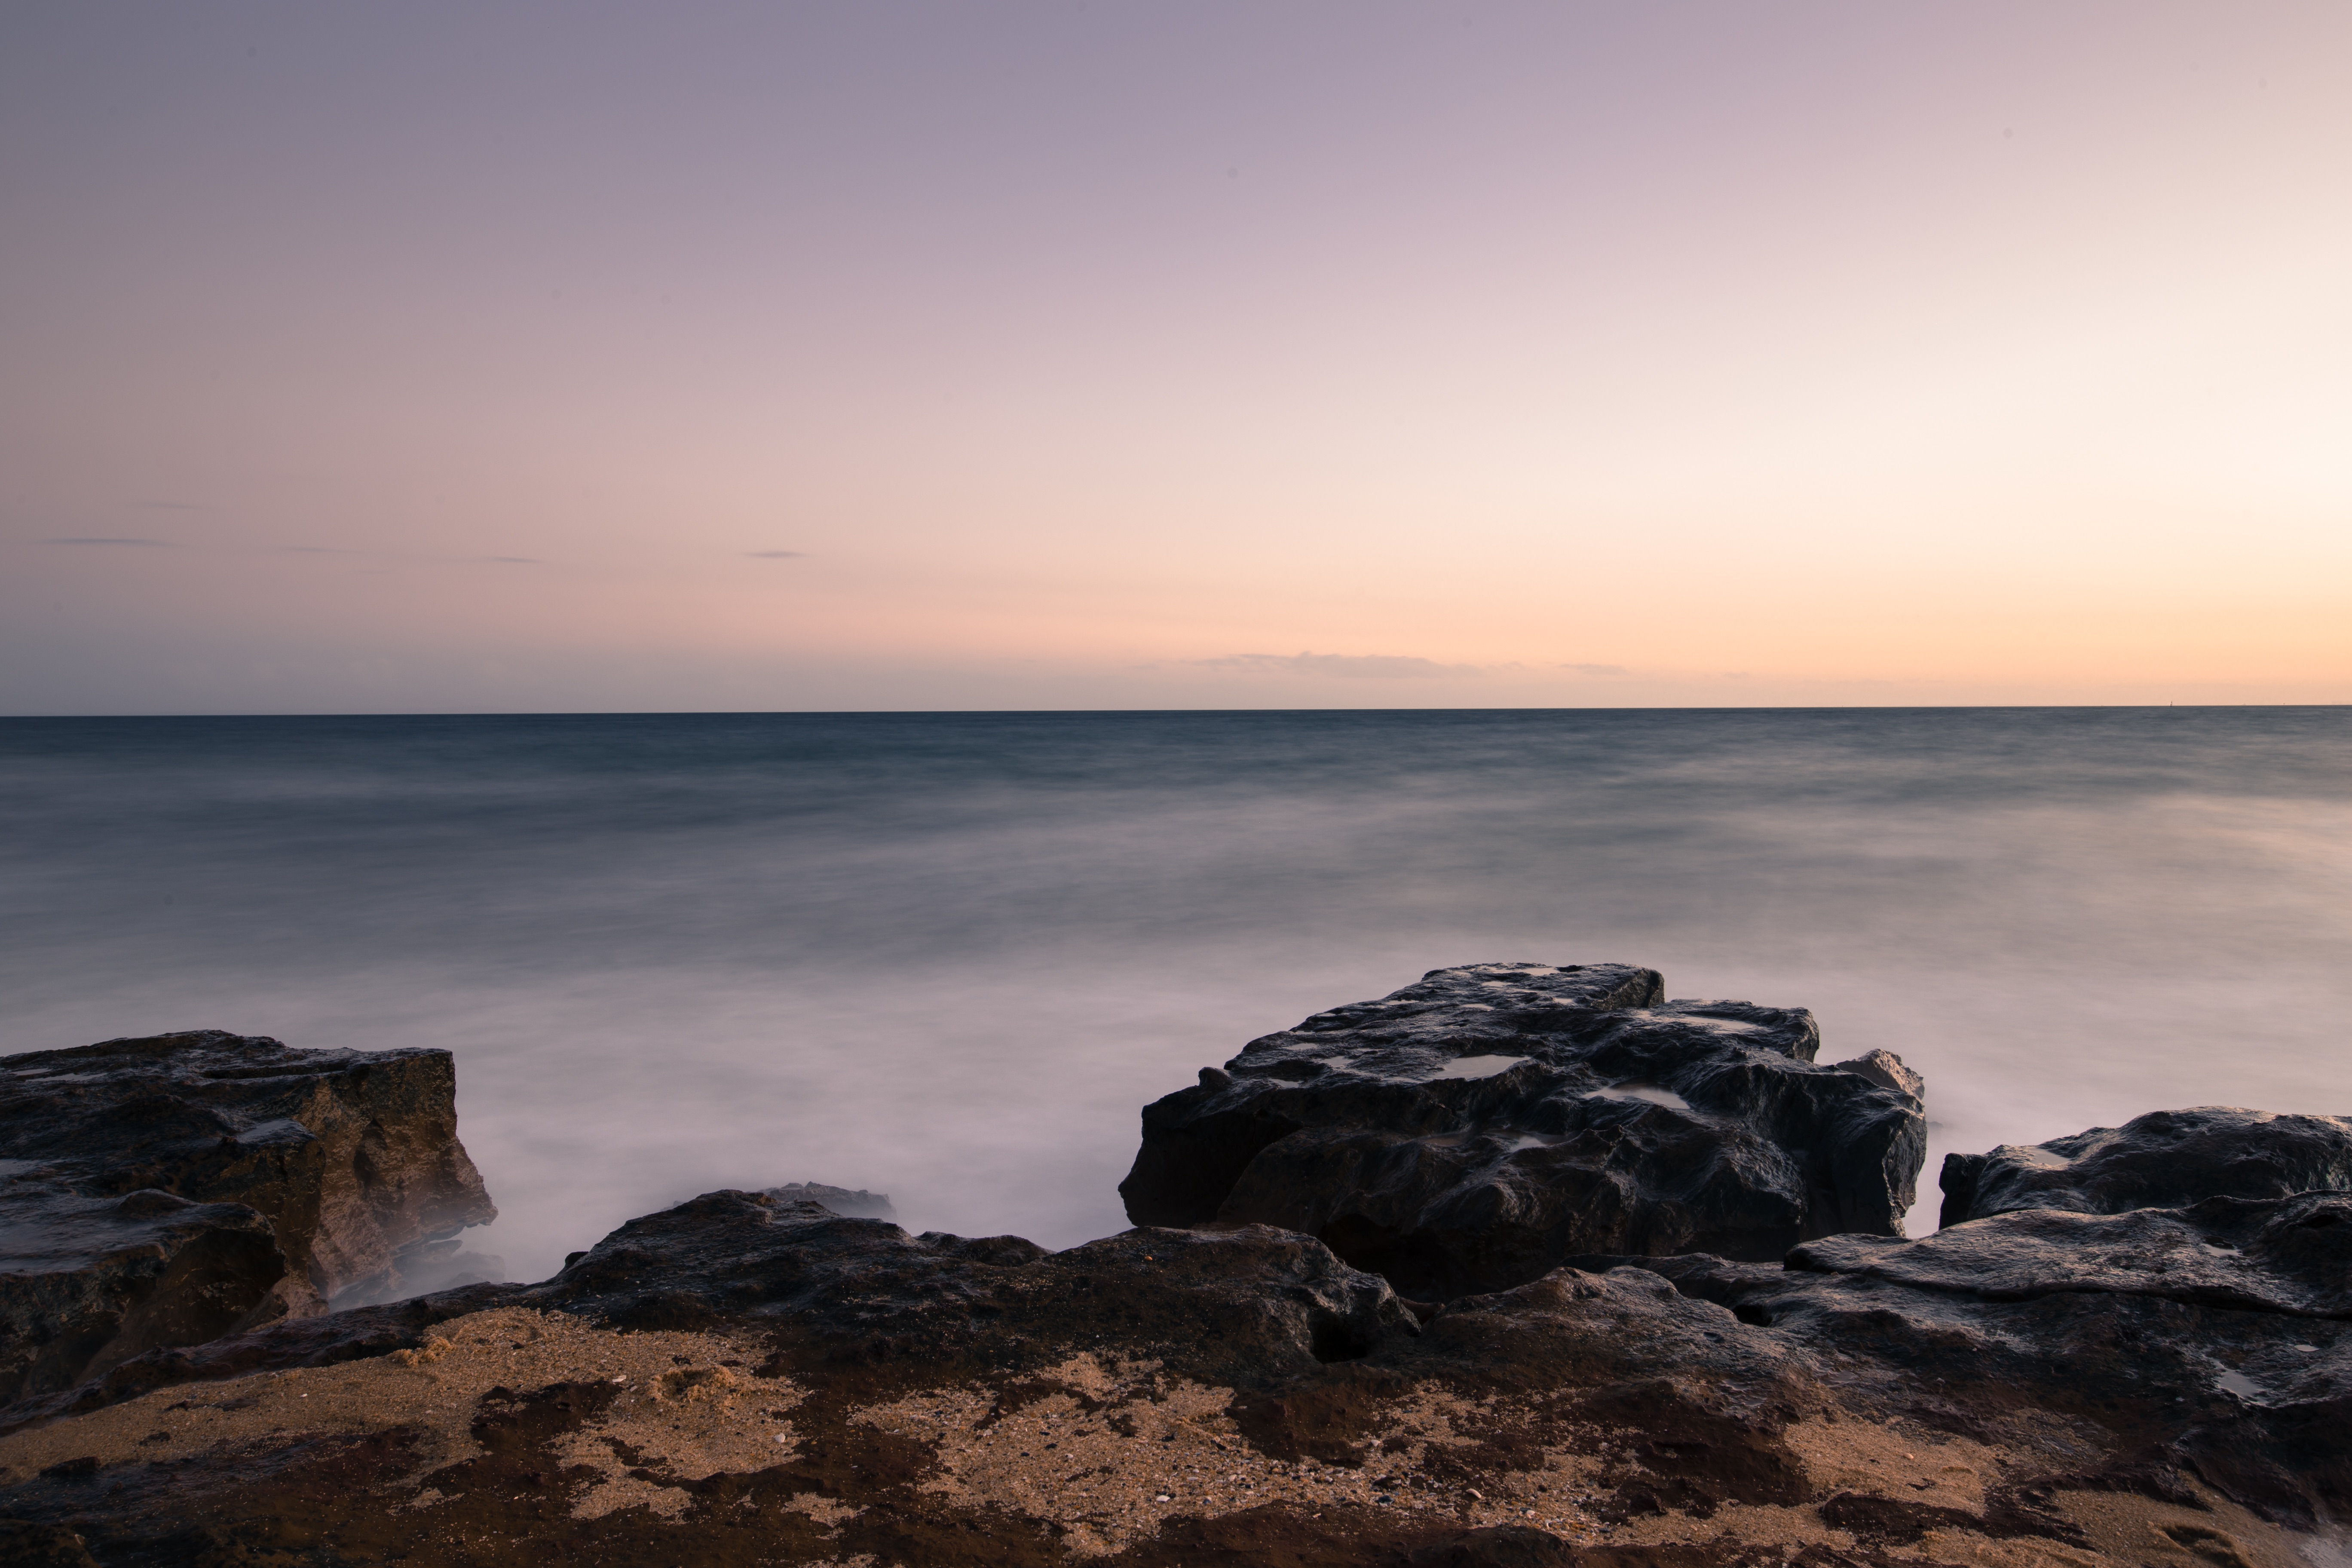
beach, sea, coast, rock, ocean, horizon, cloud, sunrise, sunset, morning, shore, wave, dawn, cliff, dusk, evening, bay, terrain, material, body of water, cape, atmospheric phenomenon, wind wave